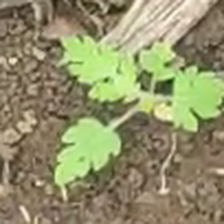
Weed species: Gajar_gavat_(Parthenium hysterophorus)